Question: How many people are in the picture?
Tambaya: Nawa ne adadin mutane a cikin hoton?
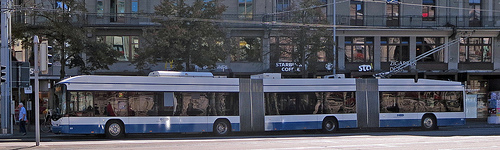
Answer: 1
Amsa: 1